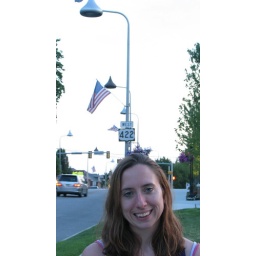
Julie with the Hershey Kiss street lamps in the background.